Route clearance (IEDs)

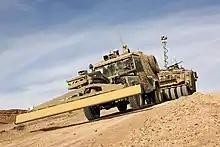
Remote-control "Panama" Land Rover with ground-penetrating radar to detect IEDs followed by Mastiff with Choker mine rollers

Route clearance is a routine part of counter-IED efforts performed by military forces around the world. The purpose of route clearance is to secure an important route and render it for safe transport. This mission relies on the use of Sapper and EOD forces to accomplish this task. Although mines have been used in warfare for years, the rise of IEDs in current conflicts has led to the development of the current route clearance doctrine.